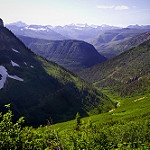
Scene: Outdoor